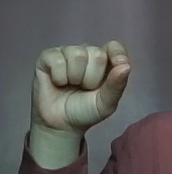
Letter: fa